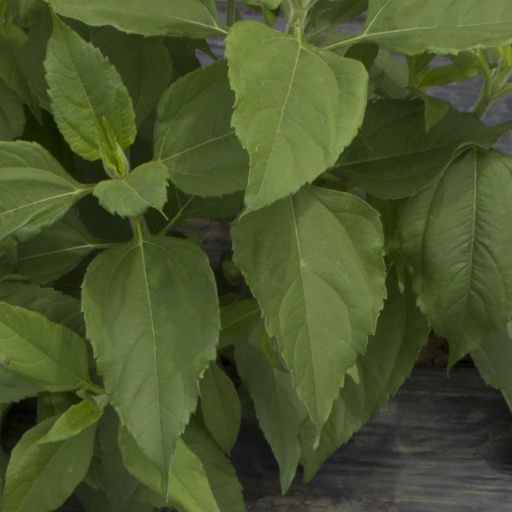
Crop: Jerusalem artichoke